Chipolata
Also known as:
de - German: Chipolata
es - Spanish: Chipolata
fa - Persian: سوسیس کوکتل
fr - French: Chipolata
he - Hebrew: צ'יפולאטה
hy - Armenian: Չիպոլատա
it - Italian: Chipolata
jv - Javanese: Chipolata
mk - Macedonian: Чиполата
nl - Dutch: Chipolata
ru - Russian: Чиполата
th - Thai: ชีปอลาตา
uk - Ukrainian: Чиполата
zh - Chinese: 直布羅陀腸
Category: meat (pork sausage)
Cuisine: French
Associated cuisines: French, British
Area: France, United Kingdom
Countries: France, United Kingdom
Region: Northern Europe Western Europe

This sausage is typically made from coarse-ground pork seasoned with salt and pepper together with herbs and spices, such as sage, thyme, pimento, or nutmeg.

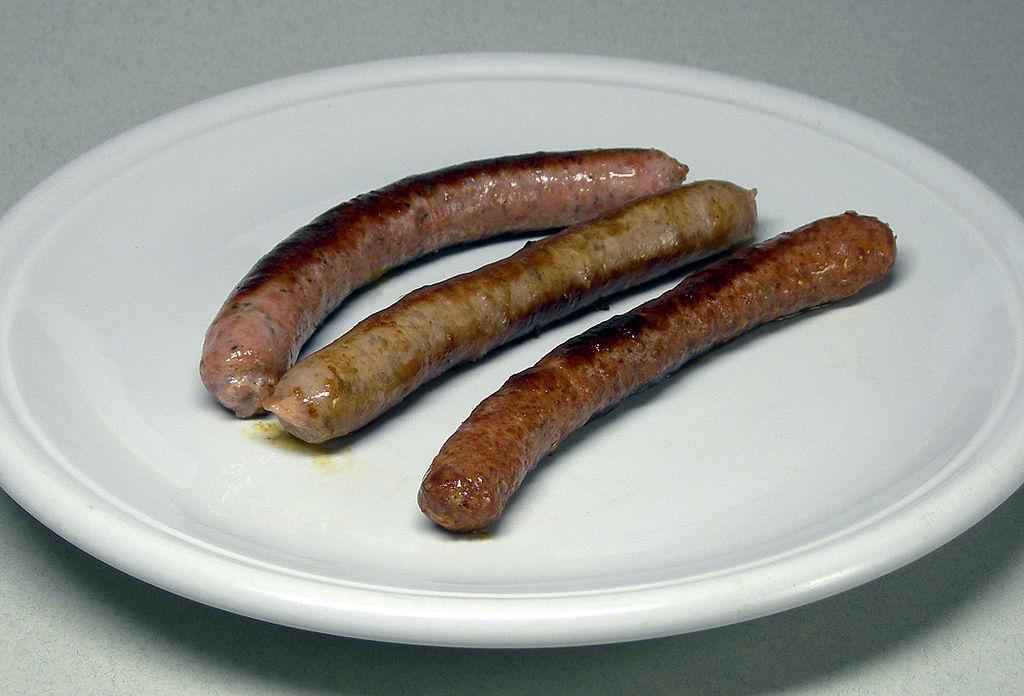